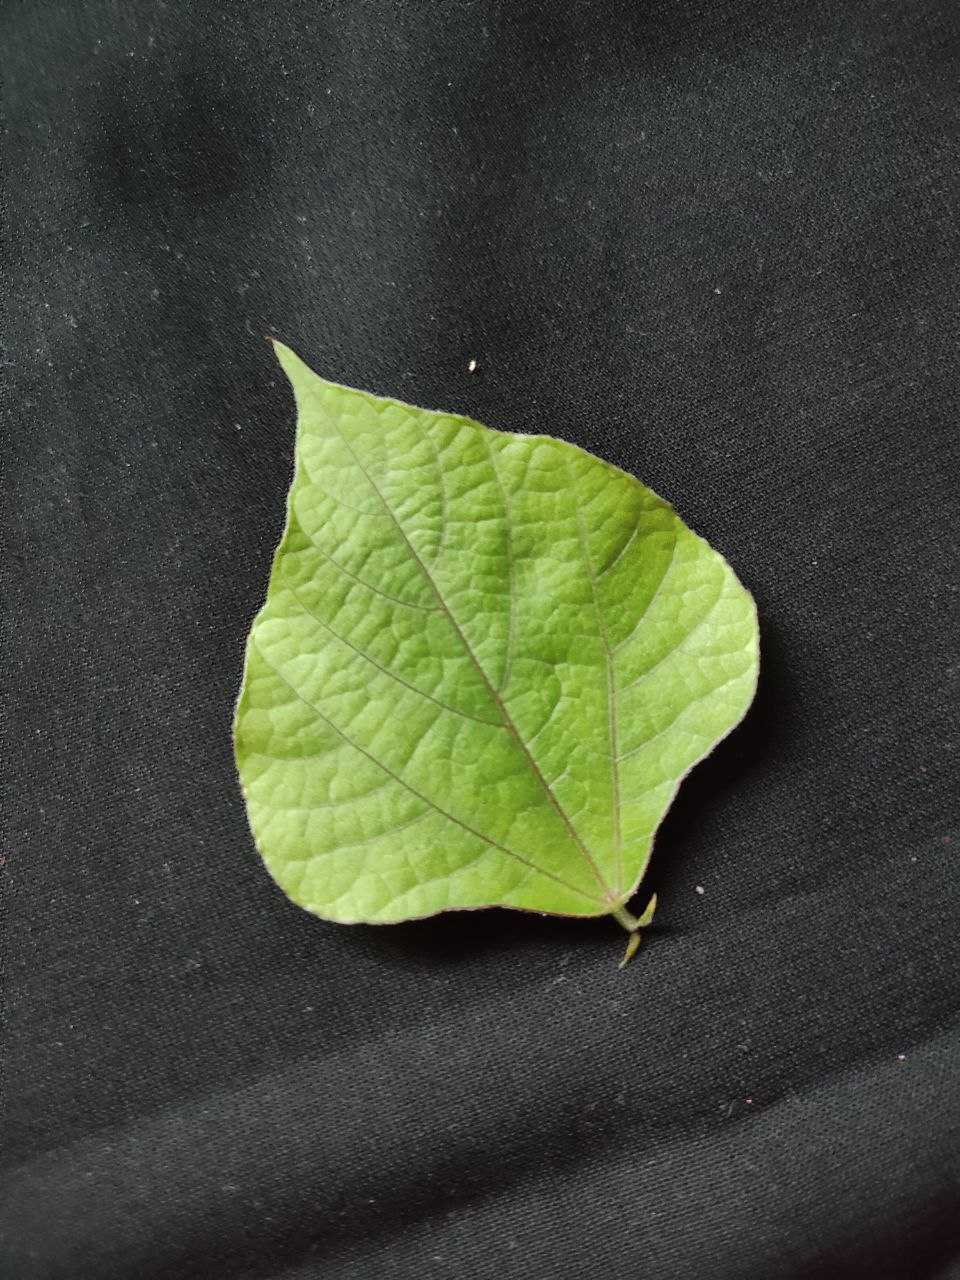
Crop: bean
Leaf condition: Fresh Leaf